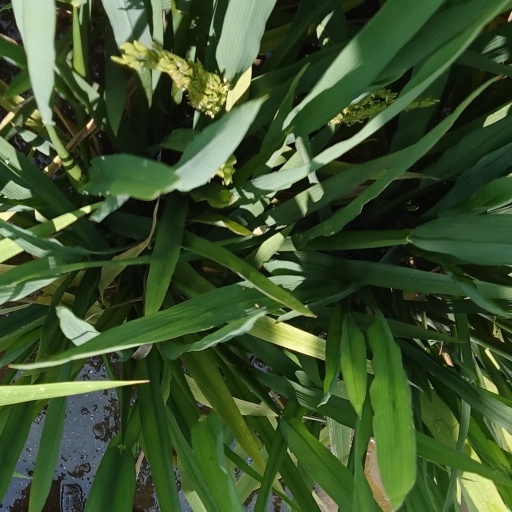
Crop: rice